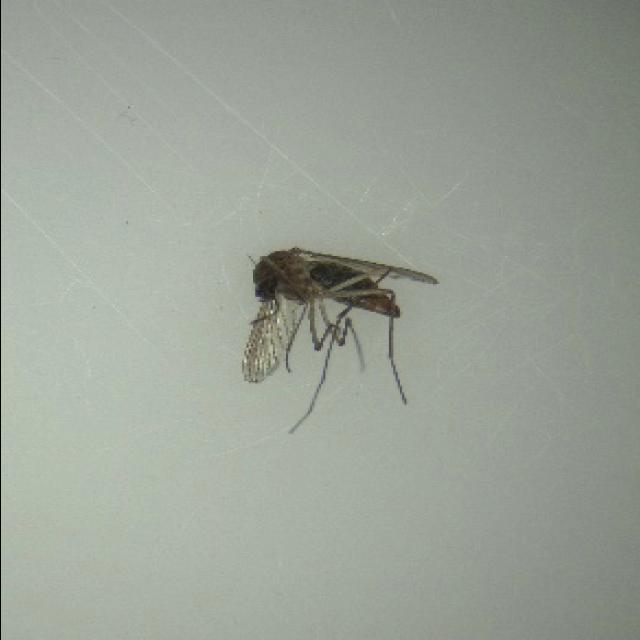
Species: culex_tritaeniorhynchus